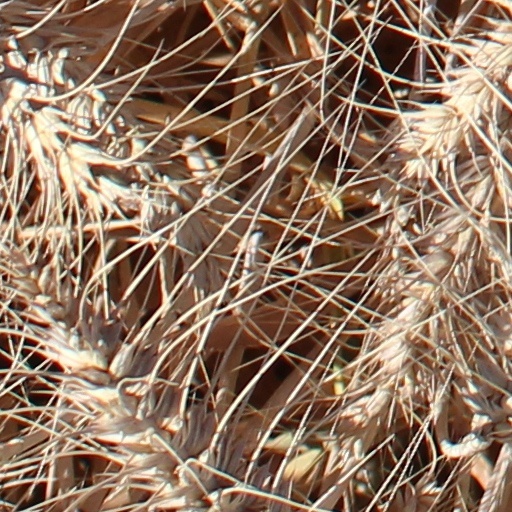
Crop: wheat